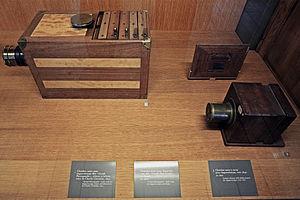
Le daguerréotype est un procédé photographique mis au point par Nicéphore Niépce et Louis Daguerre. Il produit une image sans négatif sur une surface d'argent pur, polie comme un miroir, exposée directement à la lumière.